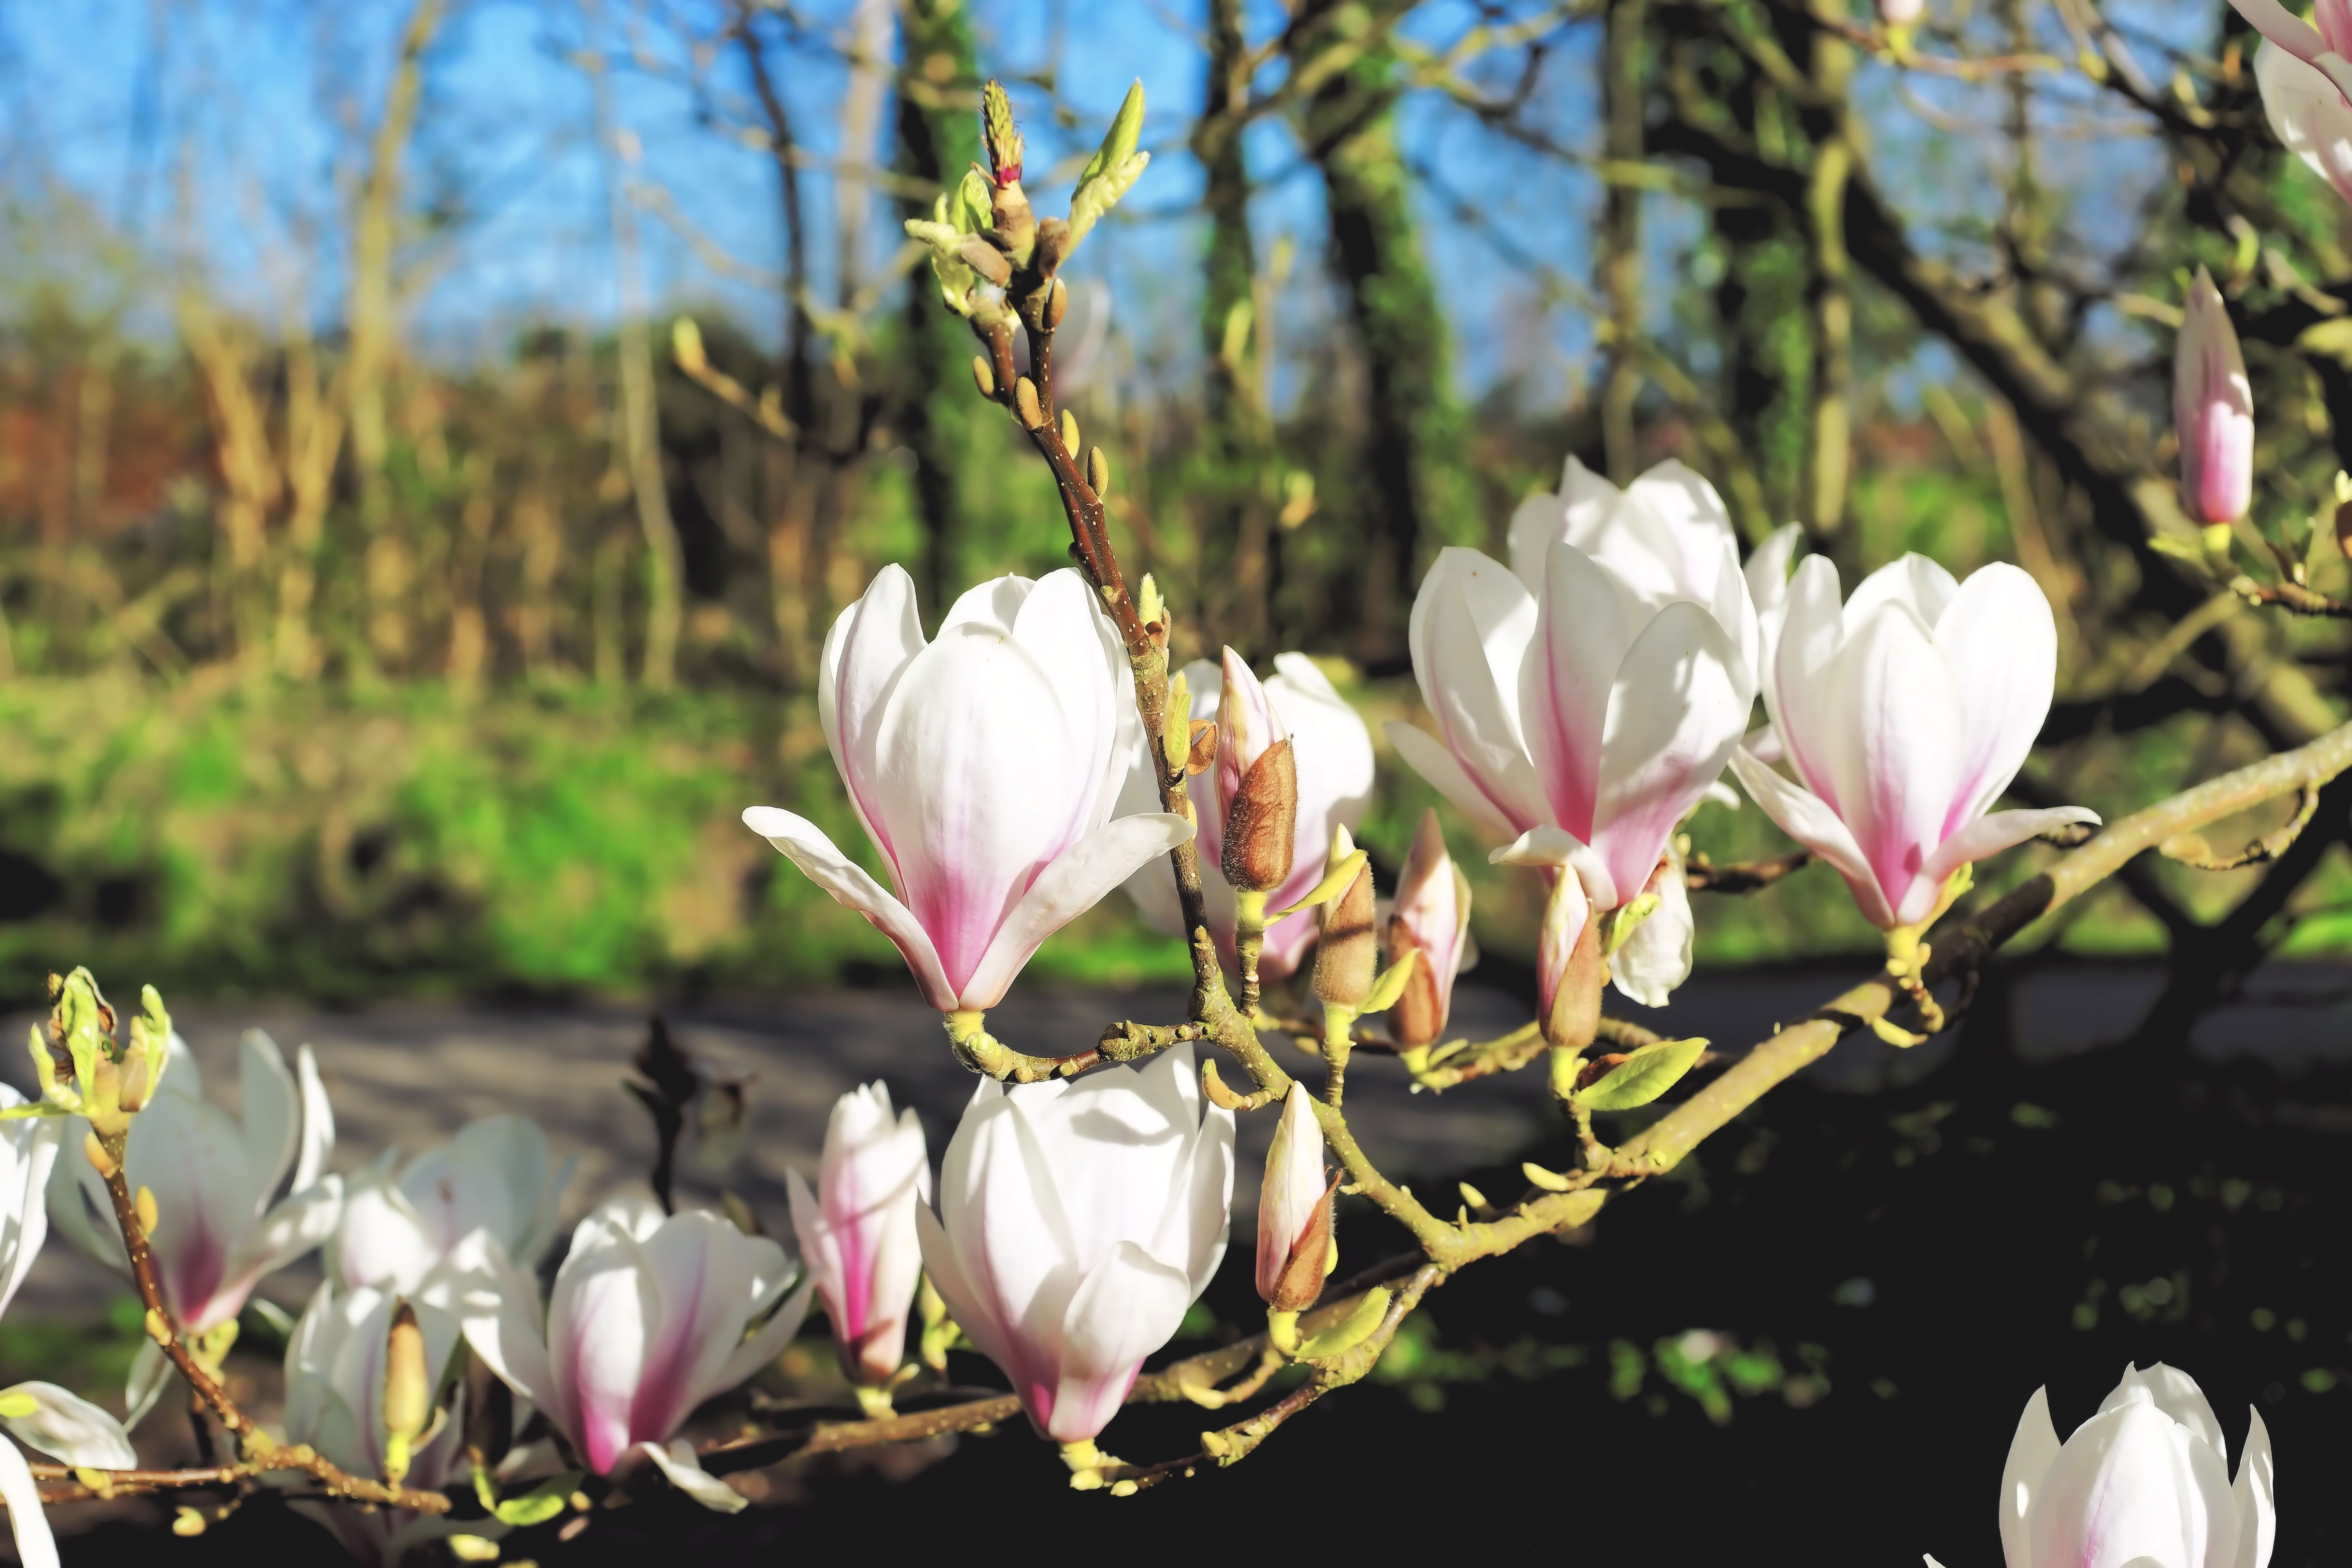
tree, nature, branch, blossom, plant, white, sunlight, flower, petal, spring, botany, colorful, garden, flora, flowers, lichtspiel, cool image, cool photo, magnolia, fragrant, time of year, early bloomer, spring flower, awakening, full bloom, harbinger of spring, flowering plant, fr hlingsbl her, computer wallpaper, magnolia family